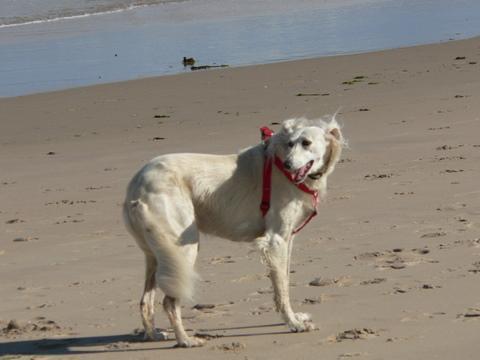
Saluki